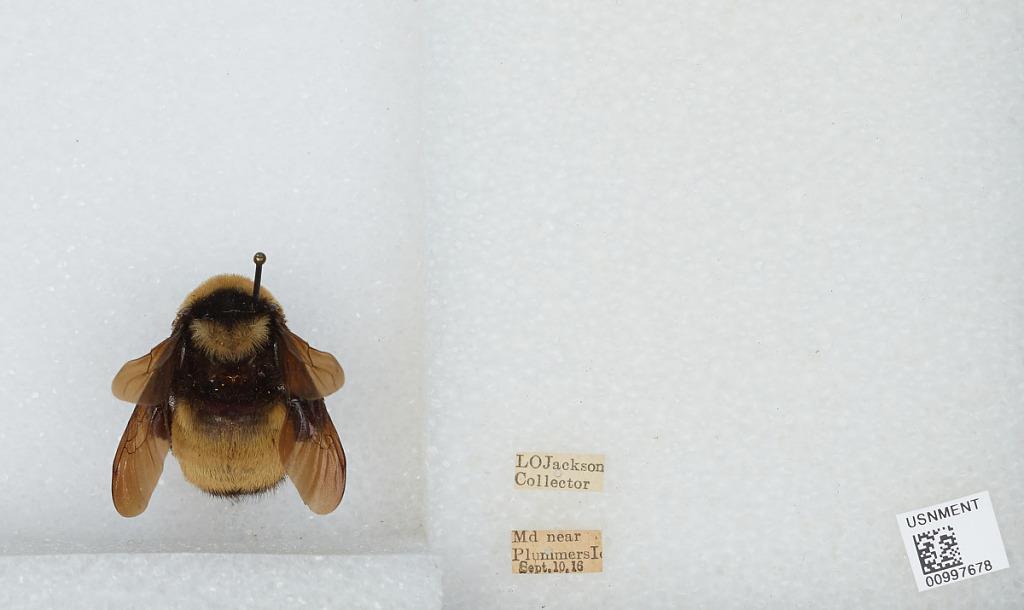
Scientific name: Bombus (Bombias) auricomus (Robertson)
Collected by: L. Jackson
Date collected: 1916-9-10
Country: United States
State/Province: Maryland
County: Montgomery
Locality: near Plummers Island
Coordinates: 38.9694, -77.1764